James Stirling (Royal Navy officer)

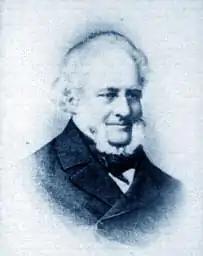

Admiral Sir James Stirling (28 January 179122 April 1865) was a British naval officer and colonial administrator. His enthusiasm and persistence persuaded the British Government to establish the Swan River Colony and he became the first Governor and Commander-in-Chief of Western Australia. In 1854, when Commander-in-Chief, East Indies and China Station, Stirling on his own initiative signed Britain's first Anglo-Japanese Friendship Treaty. Throughout his career Stirling showed considerable diplomatic skill and was selected for a number of sensitive missions. Paradoxically, this was not reflected in his personal dealings with officialdom and his hopes for preferment received many rebuffs. Stirling also personally led the attack in Western Australia on a group of approximately seventy Bindjareb men, women and children now known as the Pinjarra massacre.